Praia de Santa Mónica

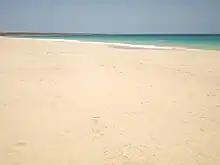
Praia de Santa Mónica

Praia de Santa Mónica (Portuguese meaning "beach of Saint Monica") is a sandy beach in the southwestern part of the island of Boa Vista in Cape Verde. The nearest village is Povoação Velha, 5 km to the north. The beach is adjacent to the protected area "Morro de Areia Nature Reserve", which is important for endemic birds and turtles. Praia de Santa Mónica is part of a tourism development zone.